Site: brandenburg
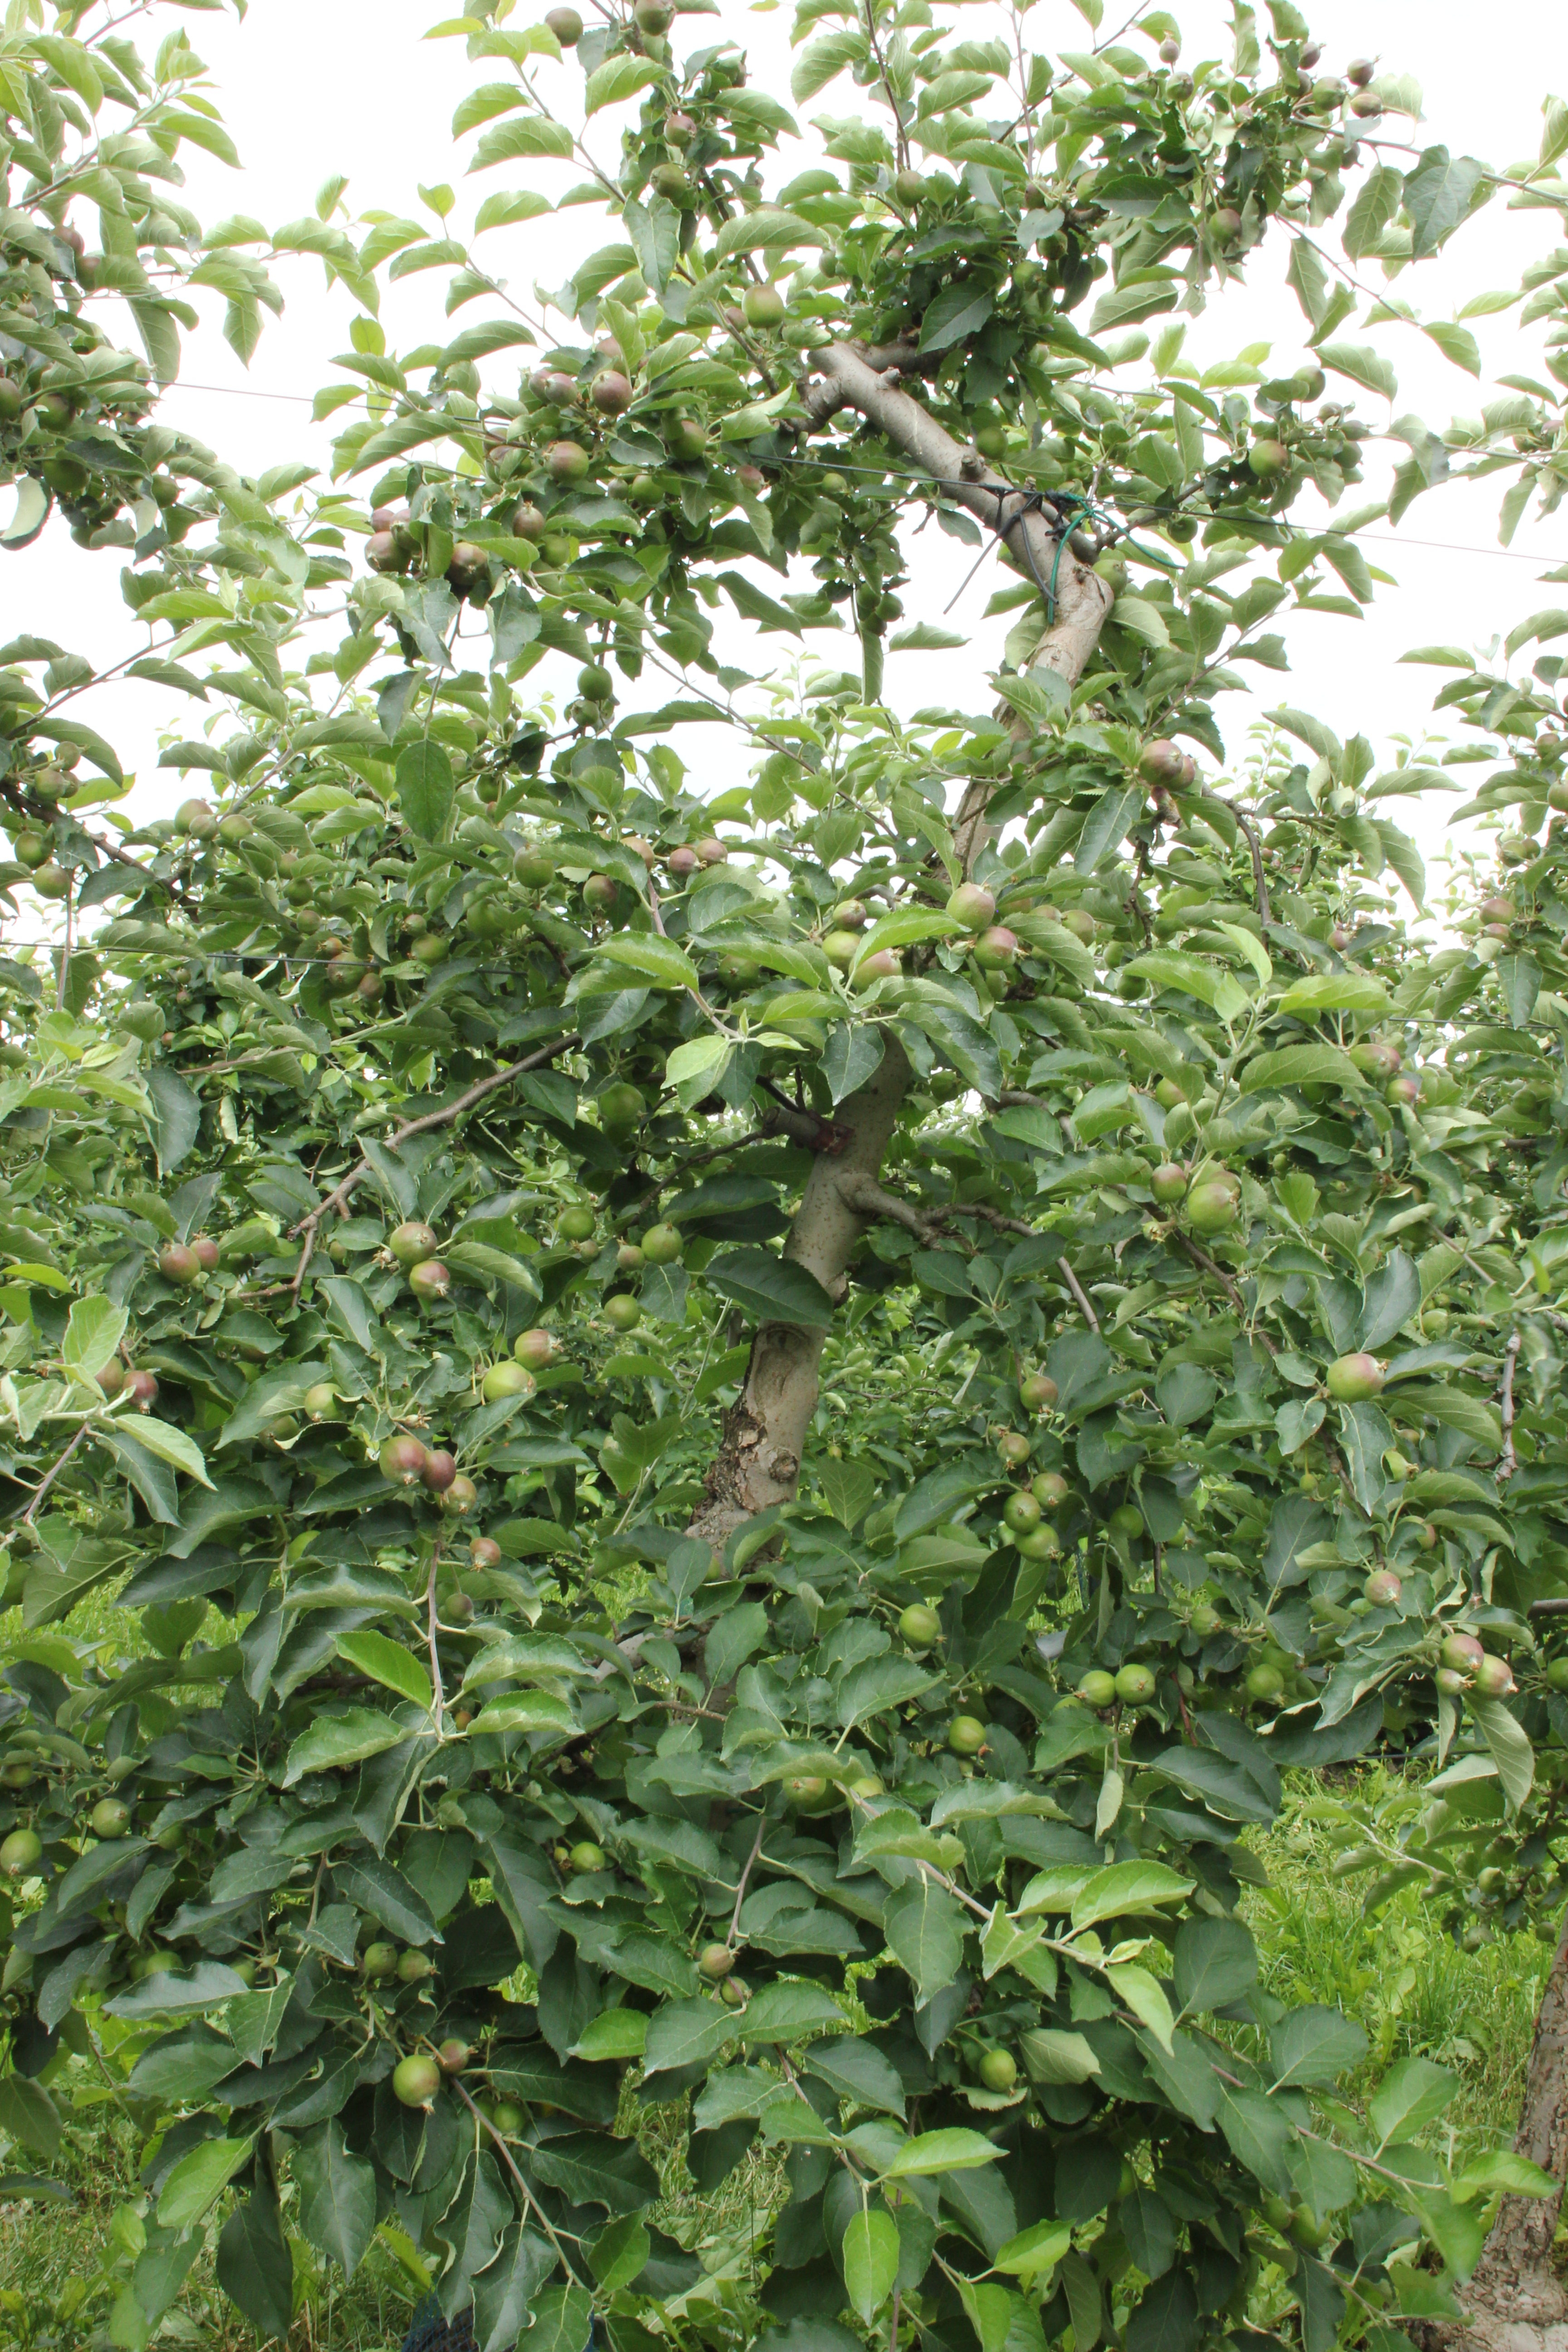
Growth stage (BBCH 73): Development of fruit